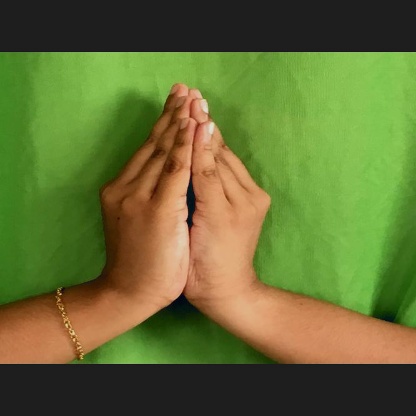
Mudra: Kapotham